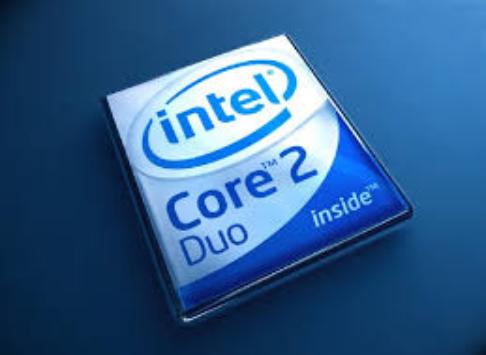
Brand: core 2 duo
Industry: Electronic